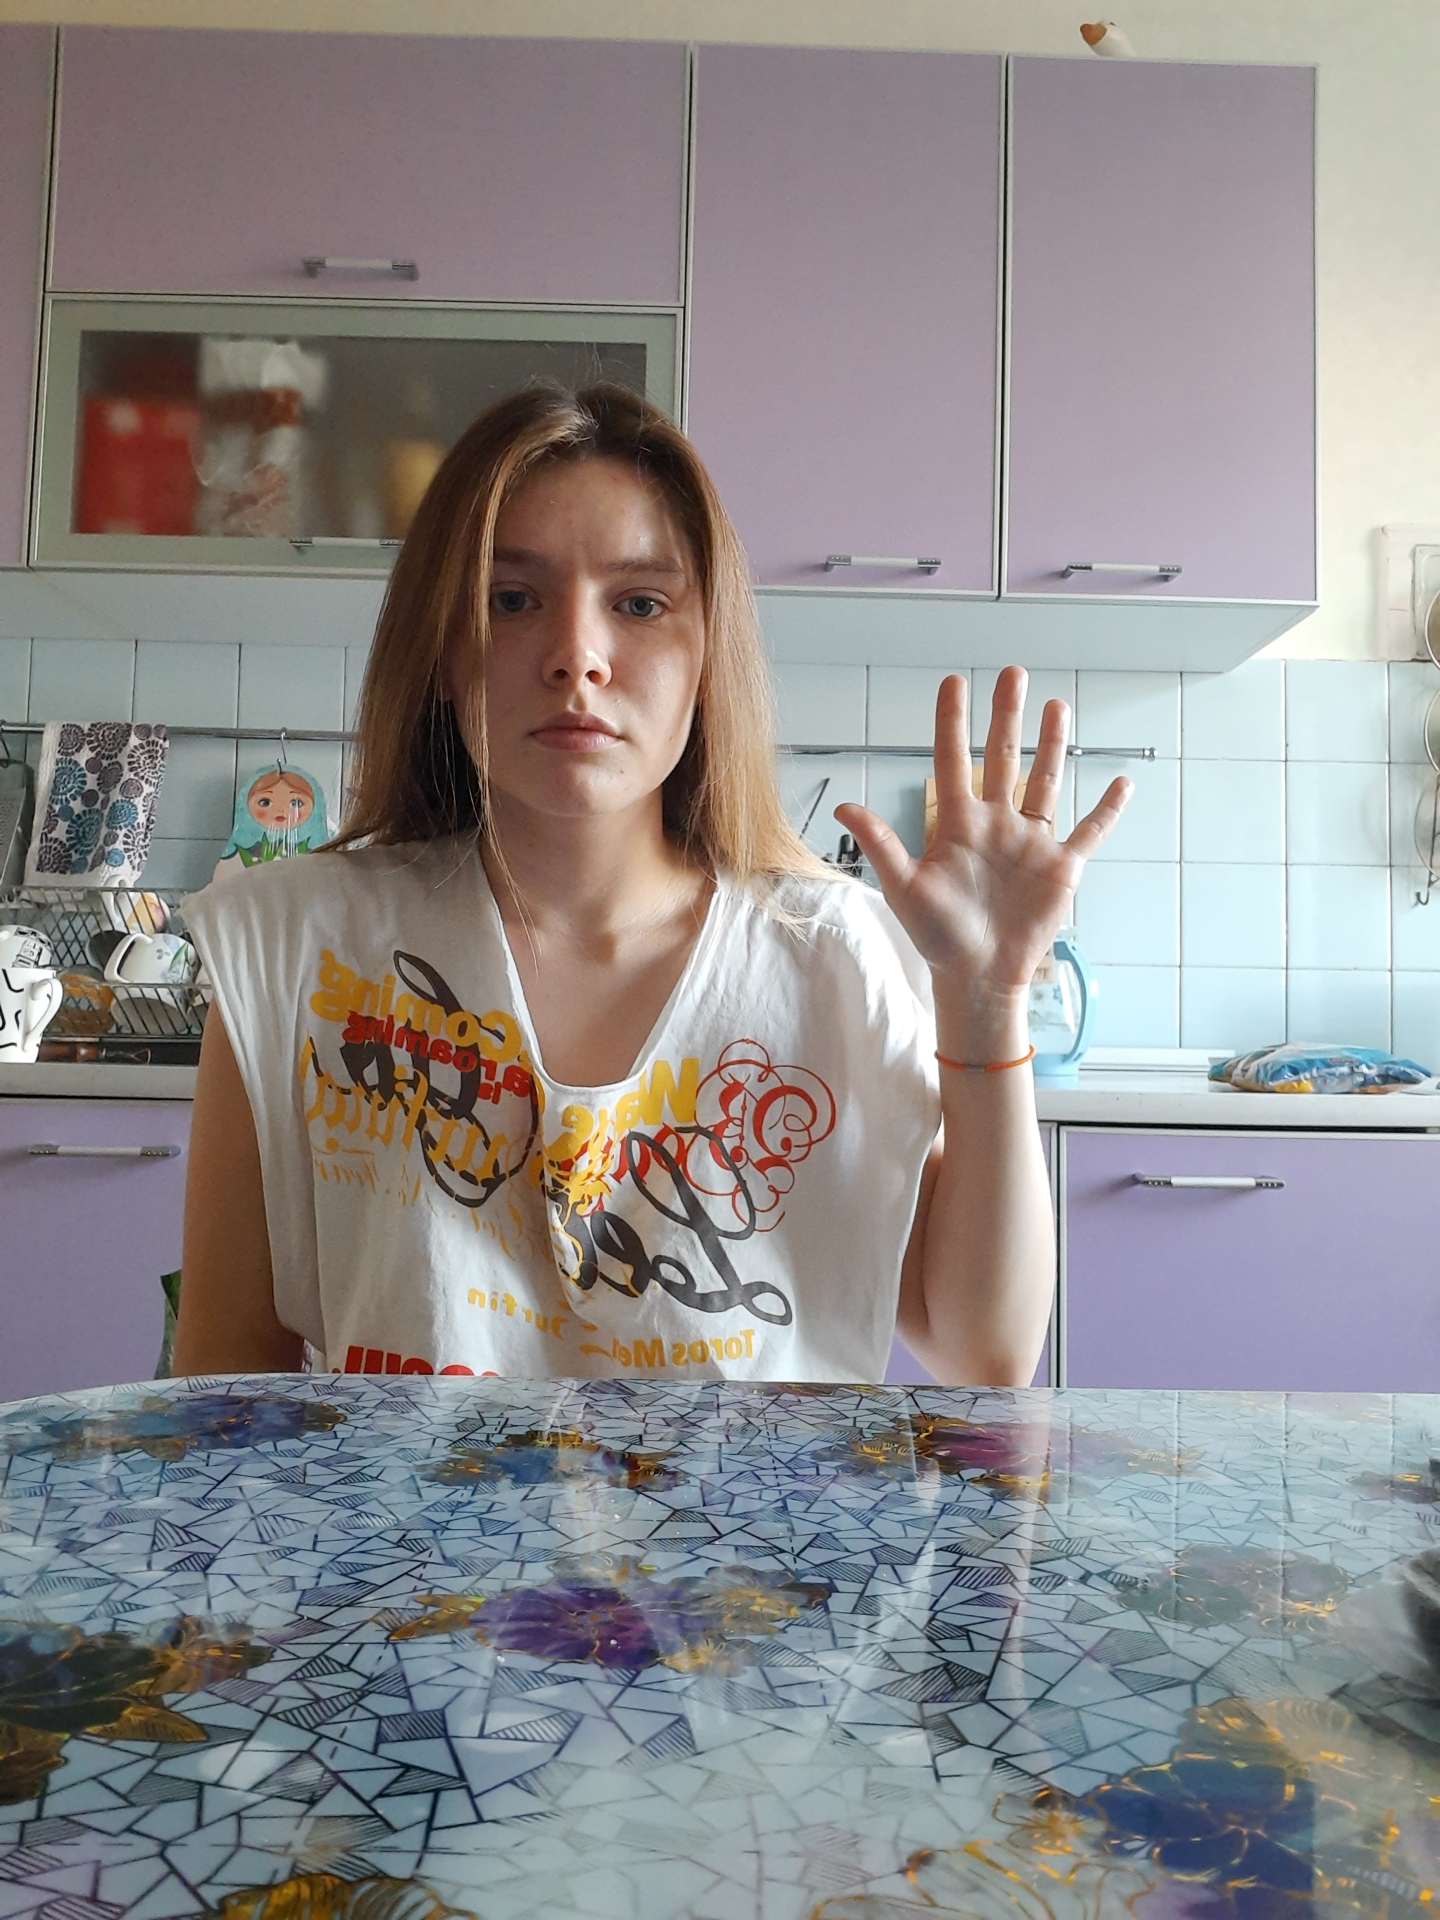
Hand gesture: palm